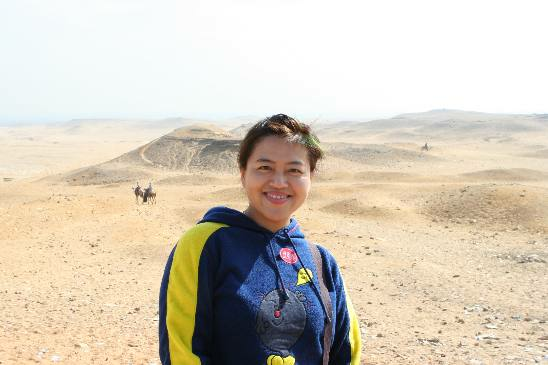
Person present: Yes